Jose Abad Santos Memorial School

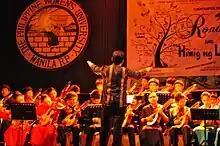
A JASMS Rondalla Concert

JASMS evolved from the preschool (est. 1933) of the Philippine Women's University (PWU) under the leadership of President Benitez. She then hired Doreen Barber Gamboa and Priscilla Abaya to first set up and run the preschool in the fenced-in area which was the PWU gymnasium in Manila. Mrs. Gamboa was of Irish descent and had trained in psychology.